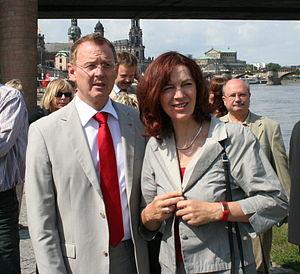
Bodo Ramelow, né le 16 février 1956 à Osterholz-Scharmbeck, est un homme politique allemand membre de Die Linke.